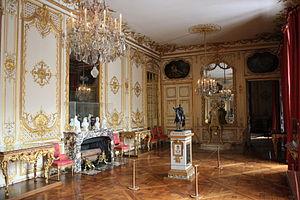
Cabinet de la Pendule, Petit appartement du roi, Château de Versailles à Versailles en France
Le cabinet de la Pendule est une salle du château de Versailles, en France.